Ralph Glaze

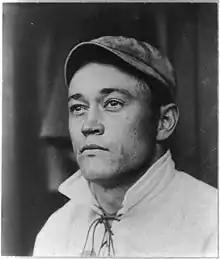
Glaze in 1908

Daniel Ralph Glaze (March 13, 1881 – October 31, 1968) was an American sportsman and coach who played as a right-handed pitcher in Major League Baseball, and later became a football and baseball coach and administrator at several colleges.